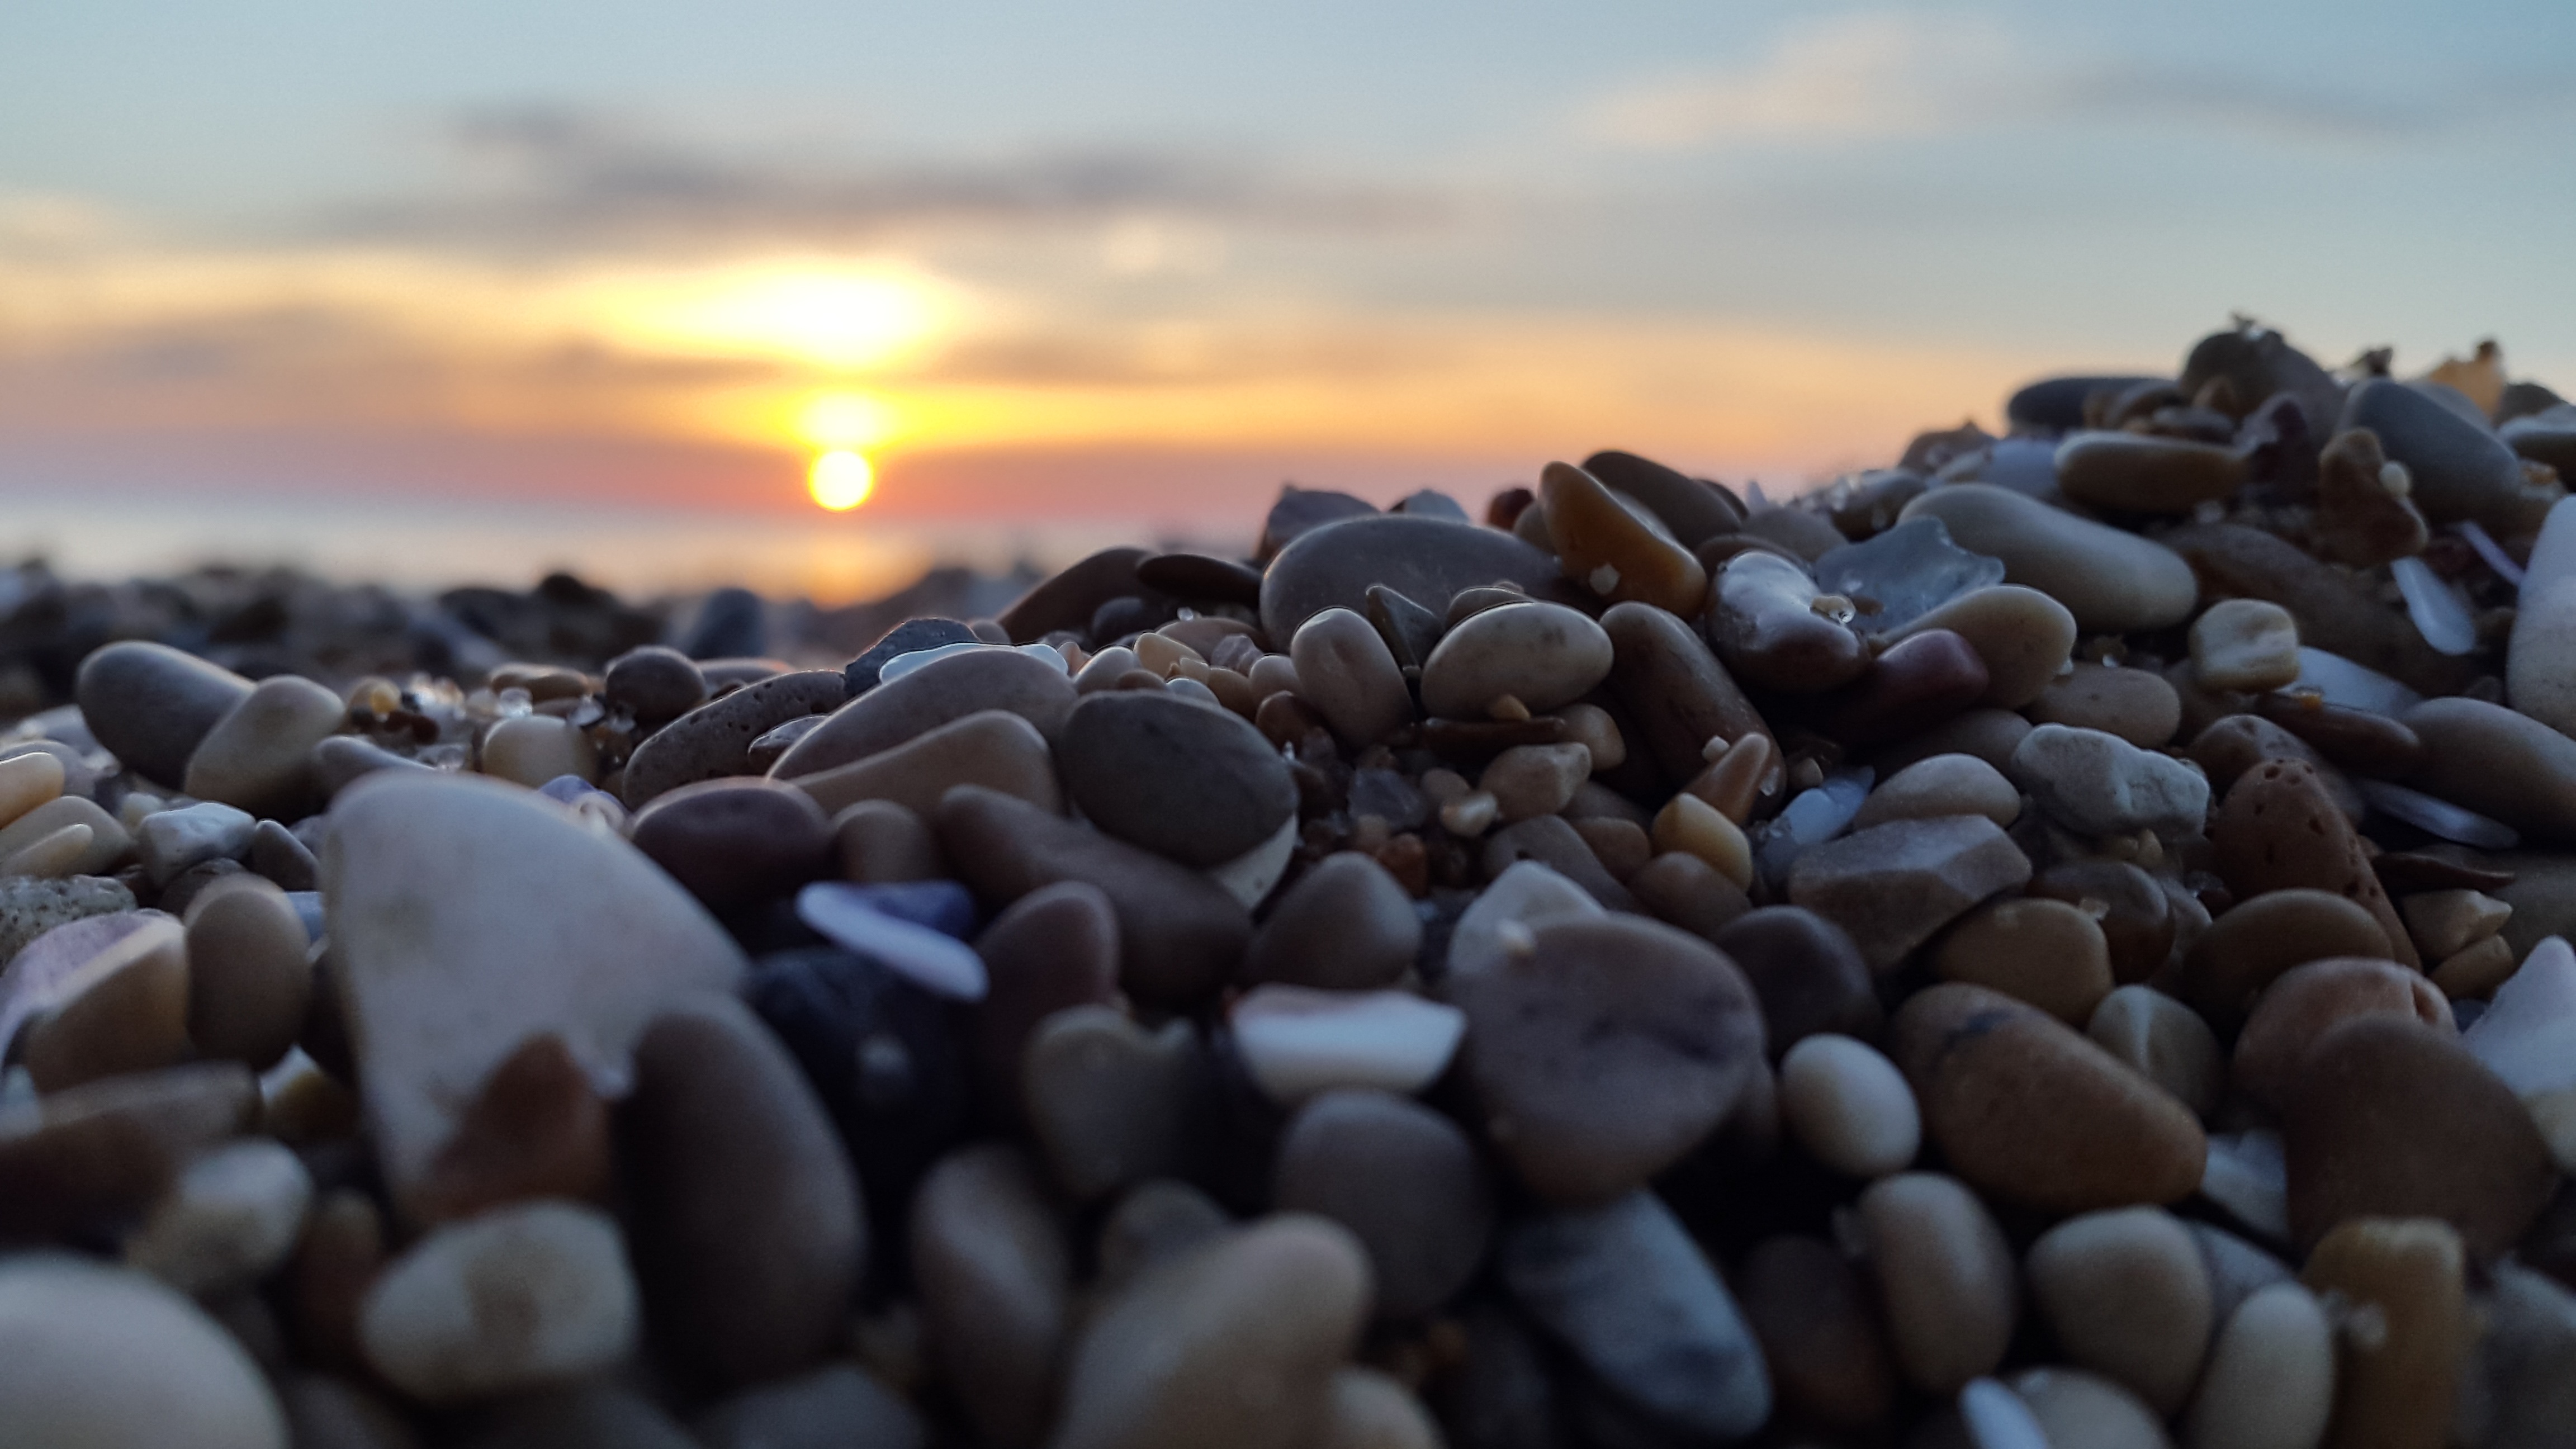
beach, sea, sand, rock, sunset, pebble, material, rocks, gravel